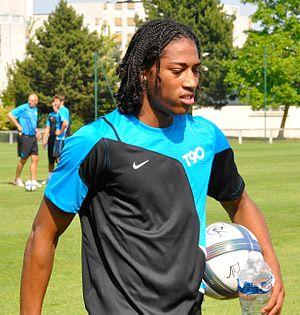
Rajiv Van la Parra à l'entrainement
Rajiv van La Parra est un footballeur néerlandais, né le 4 juin 1991 à Rotterdam. Il évolue au poste d'attaquant, et est actuellement sans club.